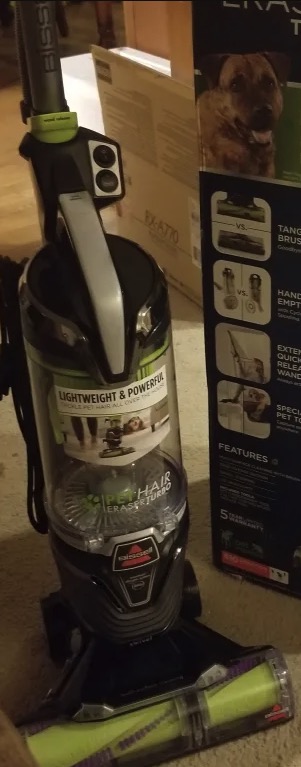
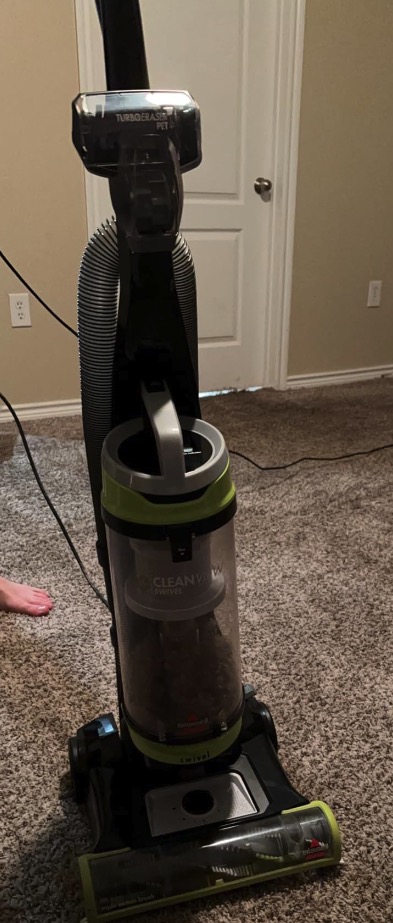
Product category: items_vacuum
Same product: no